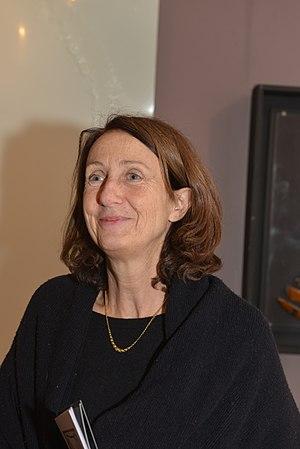
Sylvie Lecat, conservatrice du patrimoine du Palais Lascaris à Nice en décembre 2017
Le palais Lascaris est une ancienne demeure aristocratique de Nice datant de la première moitié du XVIIᵉ siècle, aujourd'hui un musée des instruments de musique anciens. Situé au cœur du Vieux-Nice, il abrite une collection d'environ 500 instruments, ce qui en fait, d'après la mairie de Nice, la deuxième plus importante collection en France.